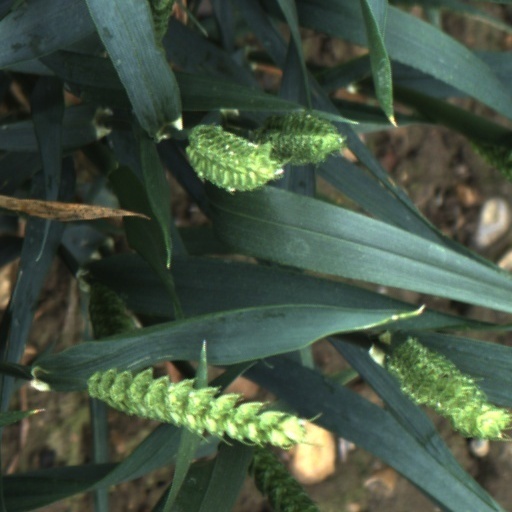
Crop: wheat